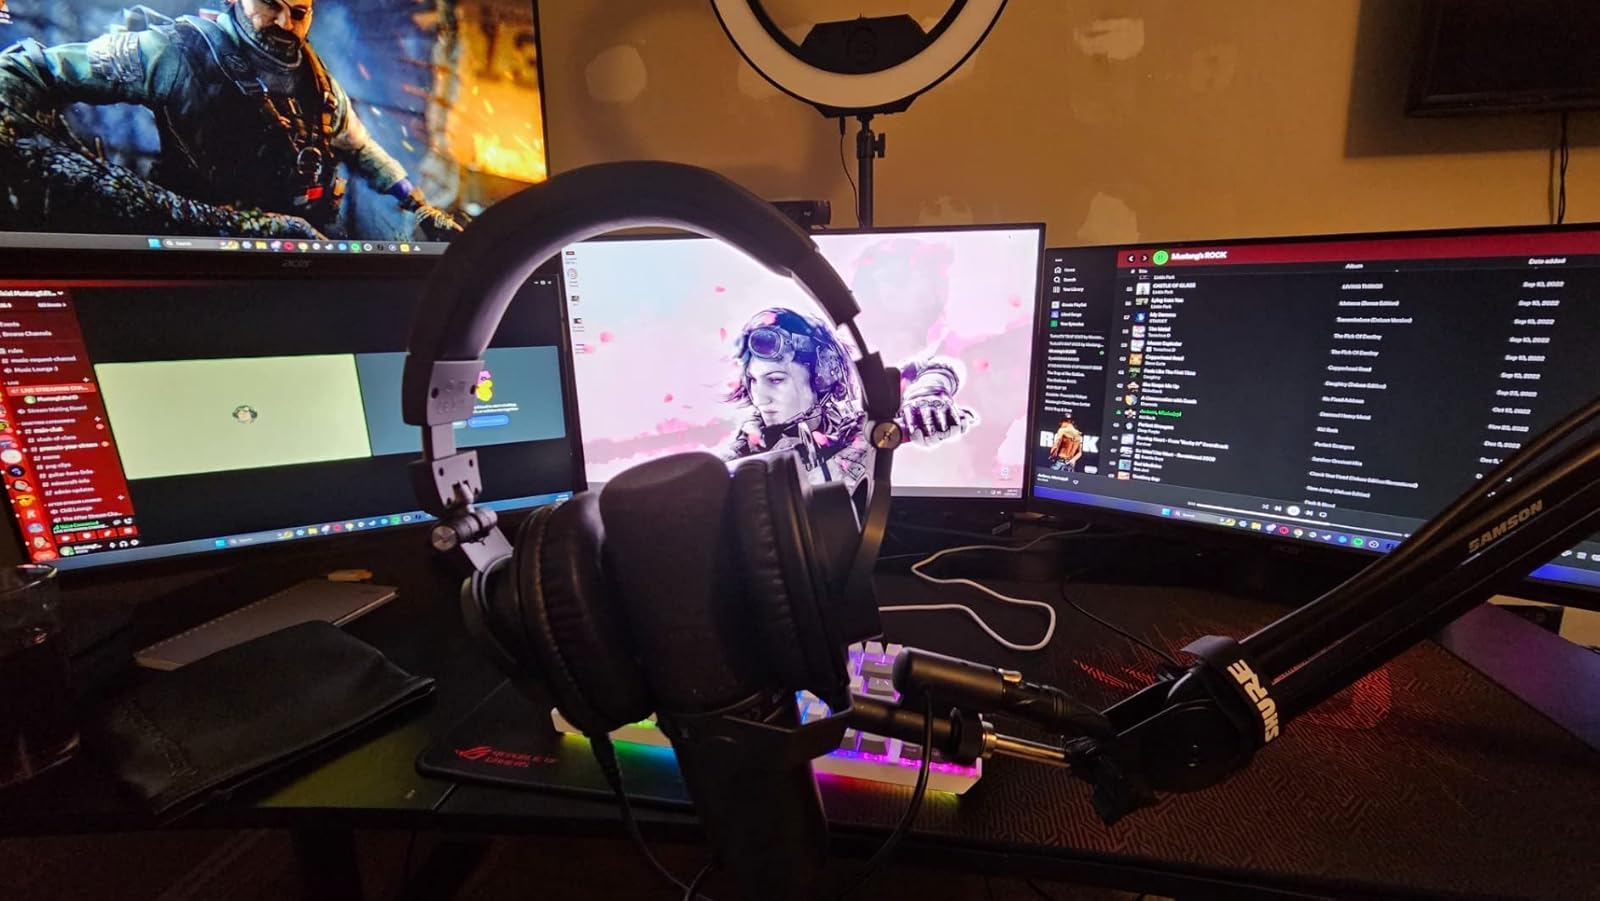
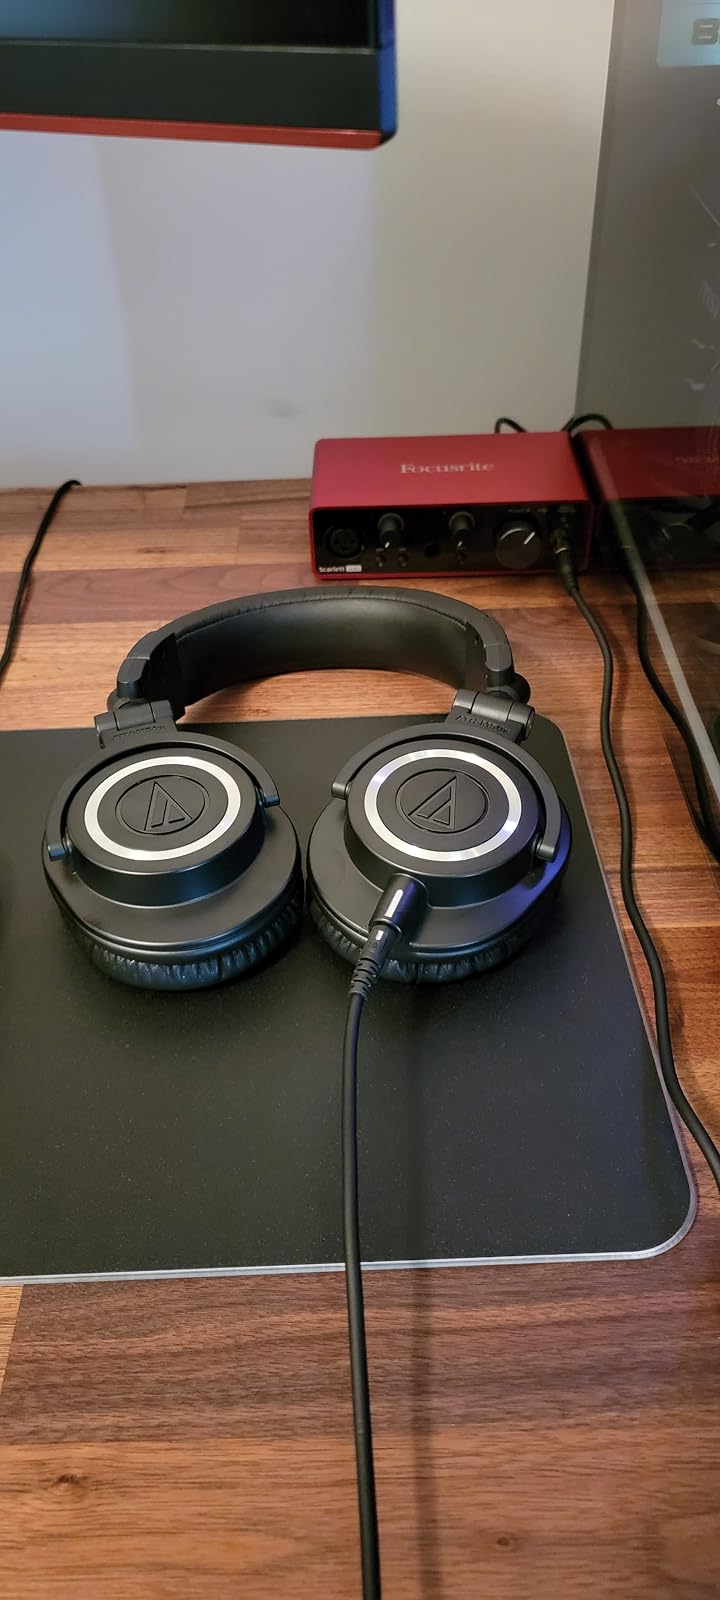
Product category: headphones
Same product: yes